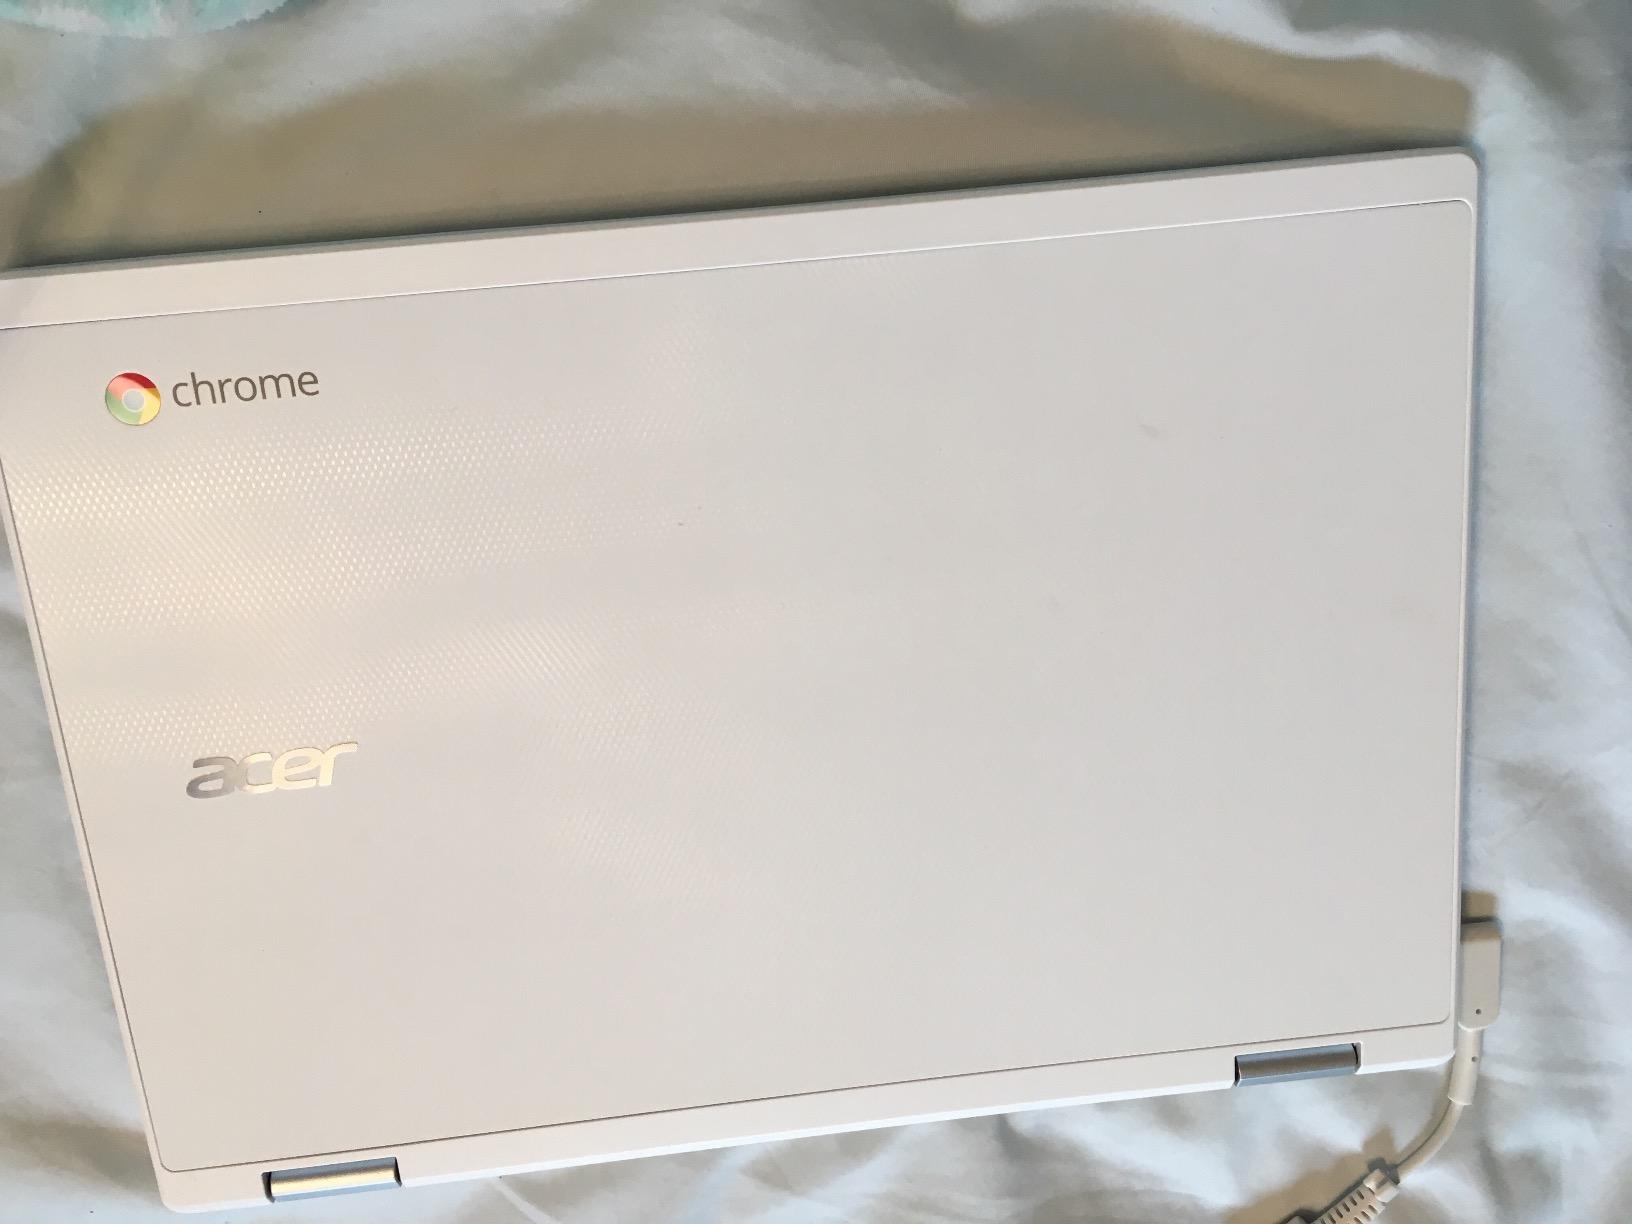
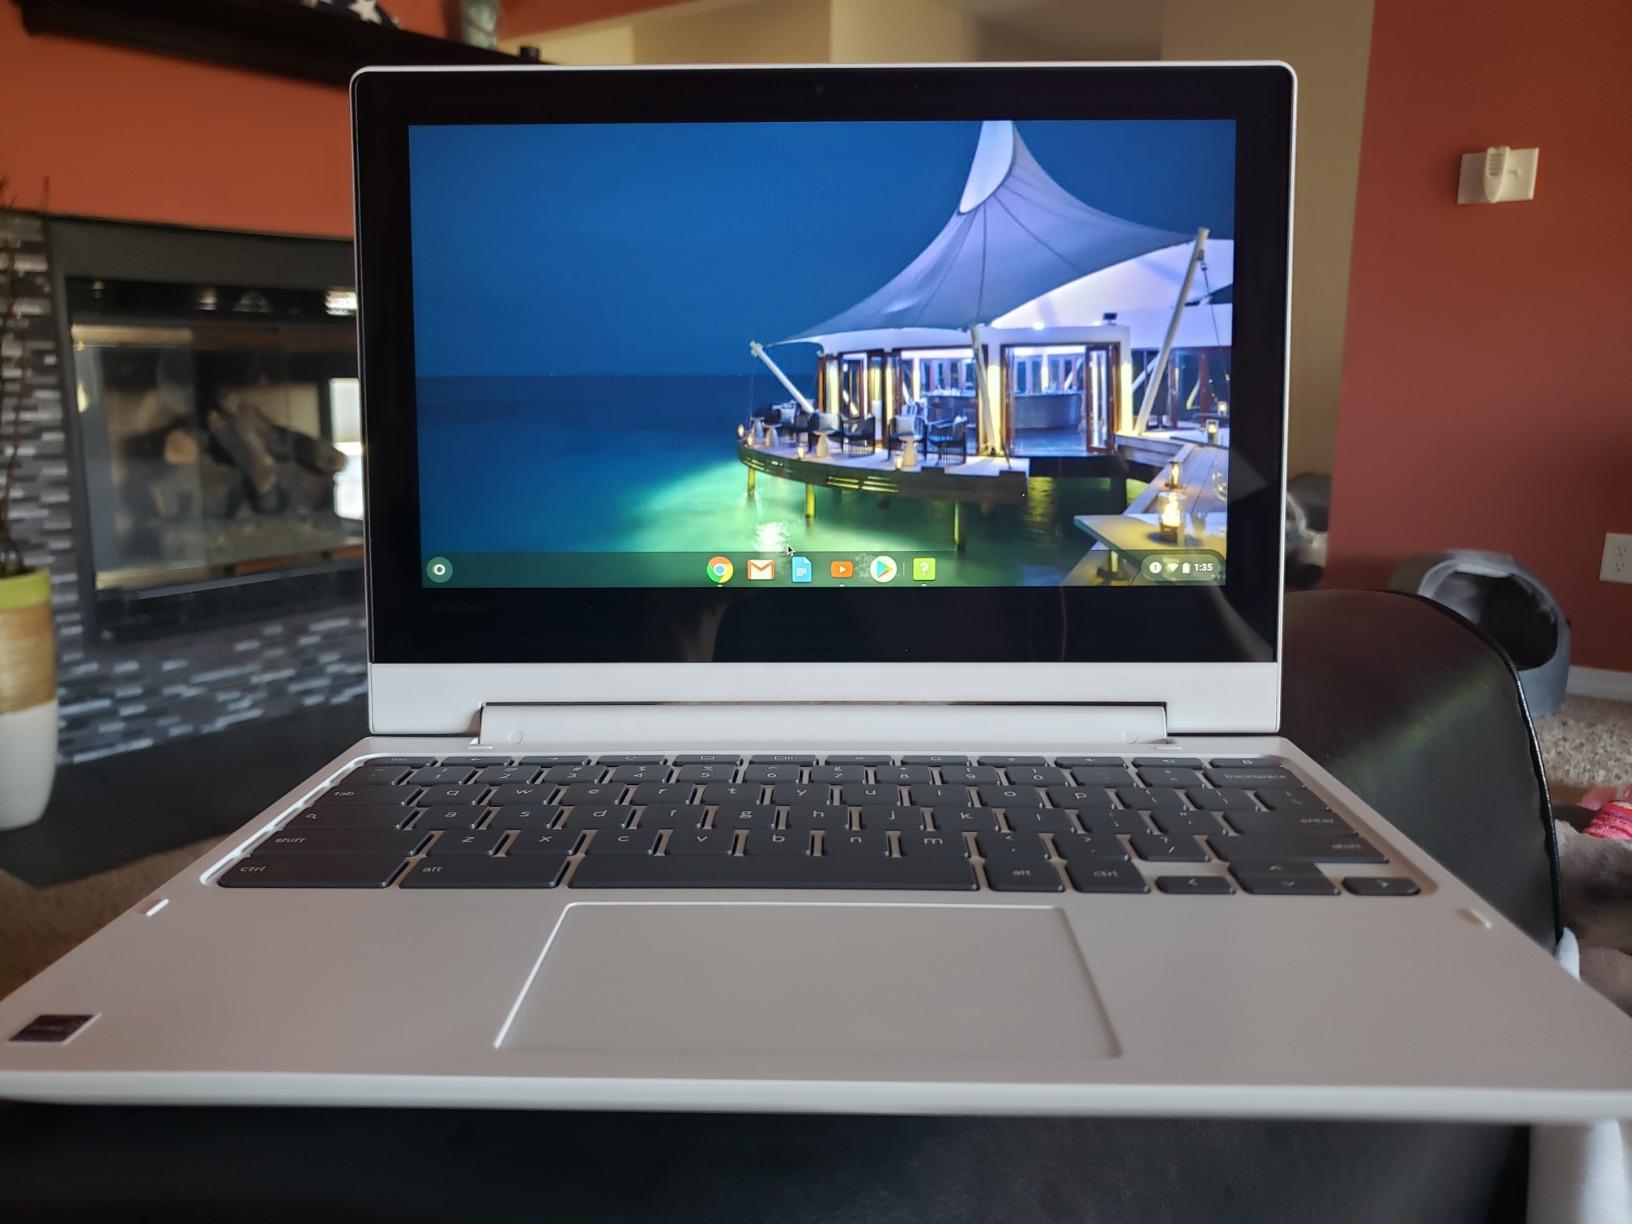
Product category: laptop
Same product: no